Agate Pass

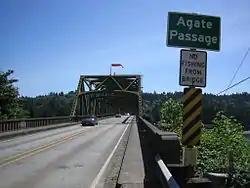
The deck of the Agate Pass Bridge, carrying State Route 305 over the pass

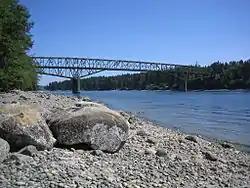
The Agate Pass Bridge from a nearby beach

Agate Pass or Agate Passage is a high-current tidal strait in Puget Sound connecting Port Madison and mainland Kitsap County in the US state of Washington. It lies between Bainbridge Island and the mainland of the Kitsap Peninsula near Suquamish. It leads south towards Bremerton, extending about one mile (1.6 km) in a straight, southwesterly direction. The depth is about . The shores are wooded and fairly steep. The shoreline is mostly rocky and fringed with kelp to Point Bolin. The tidal currents have velocities up to six knots; the flood tide sets southwesterly, and the ebb tide northeasterly.